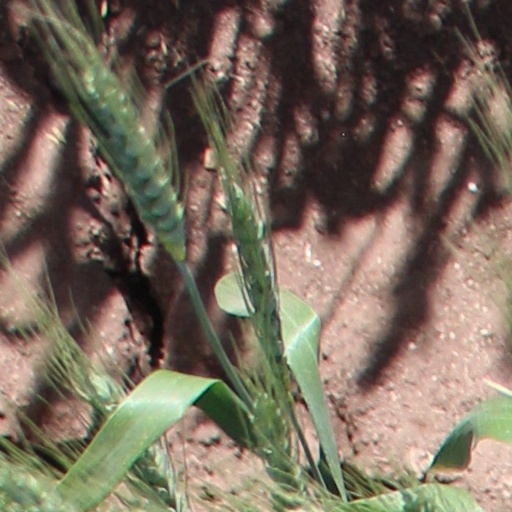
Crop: wheat